Natalia Ponce de León

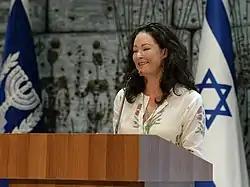
Natalia Ponce de León in Mashav's 30th international Women Leading Conference in Israel, May 2018

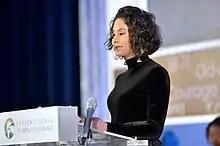
2017 International Women of Courage awardee Natalia Ponce de Leon of Colombia delivers remarks during a ceremony at the U.S. Department of State in Washington, D.C., on March 29, 2017

Natalia Ponce de León (born August 8, 1980) is a Colombian woman born in Bogotá. A crime victim and survivor who successfully campaigned for a law targeting perpetrators of acid attacks in her country, in 2016, she was listed as one of BBC's 100 Women. She holds a bachelor's degree in Film Studies from Politécnico Grancolombiano University in Bogotá, Colombia.